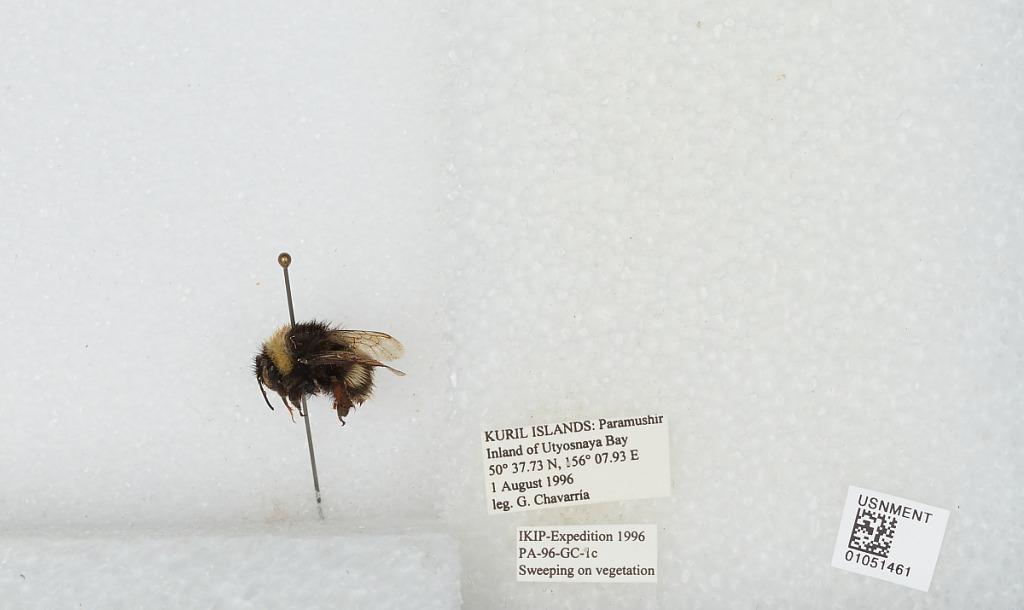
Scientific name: Bombus sp.
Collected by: G. Chavarria
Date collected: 1996-8-1
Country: Russia
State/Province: Sakhalin
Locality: Paramushir Island, inland Of Utyosnaya Bay, Kuril Islands
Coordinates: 50.6289, 156.132